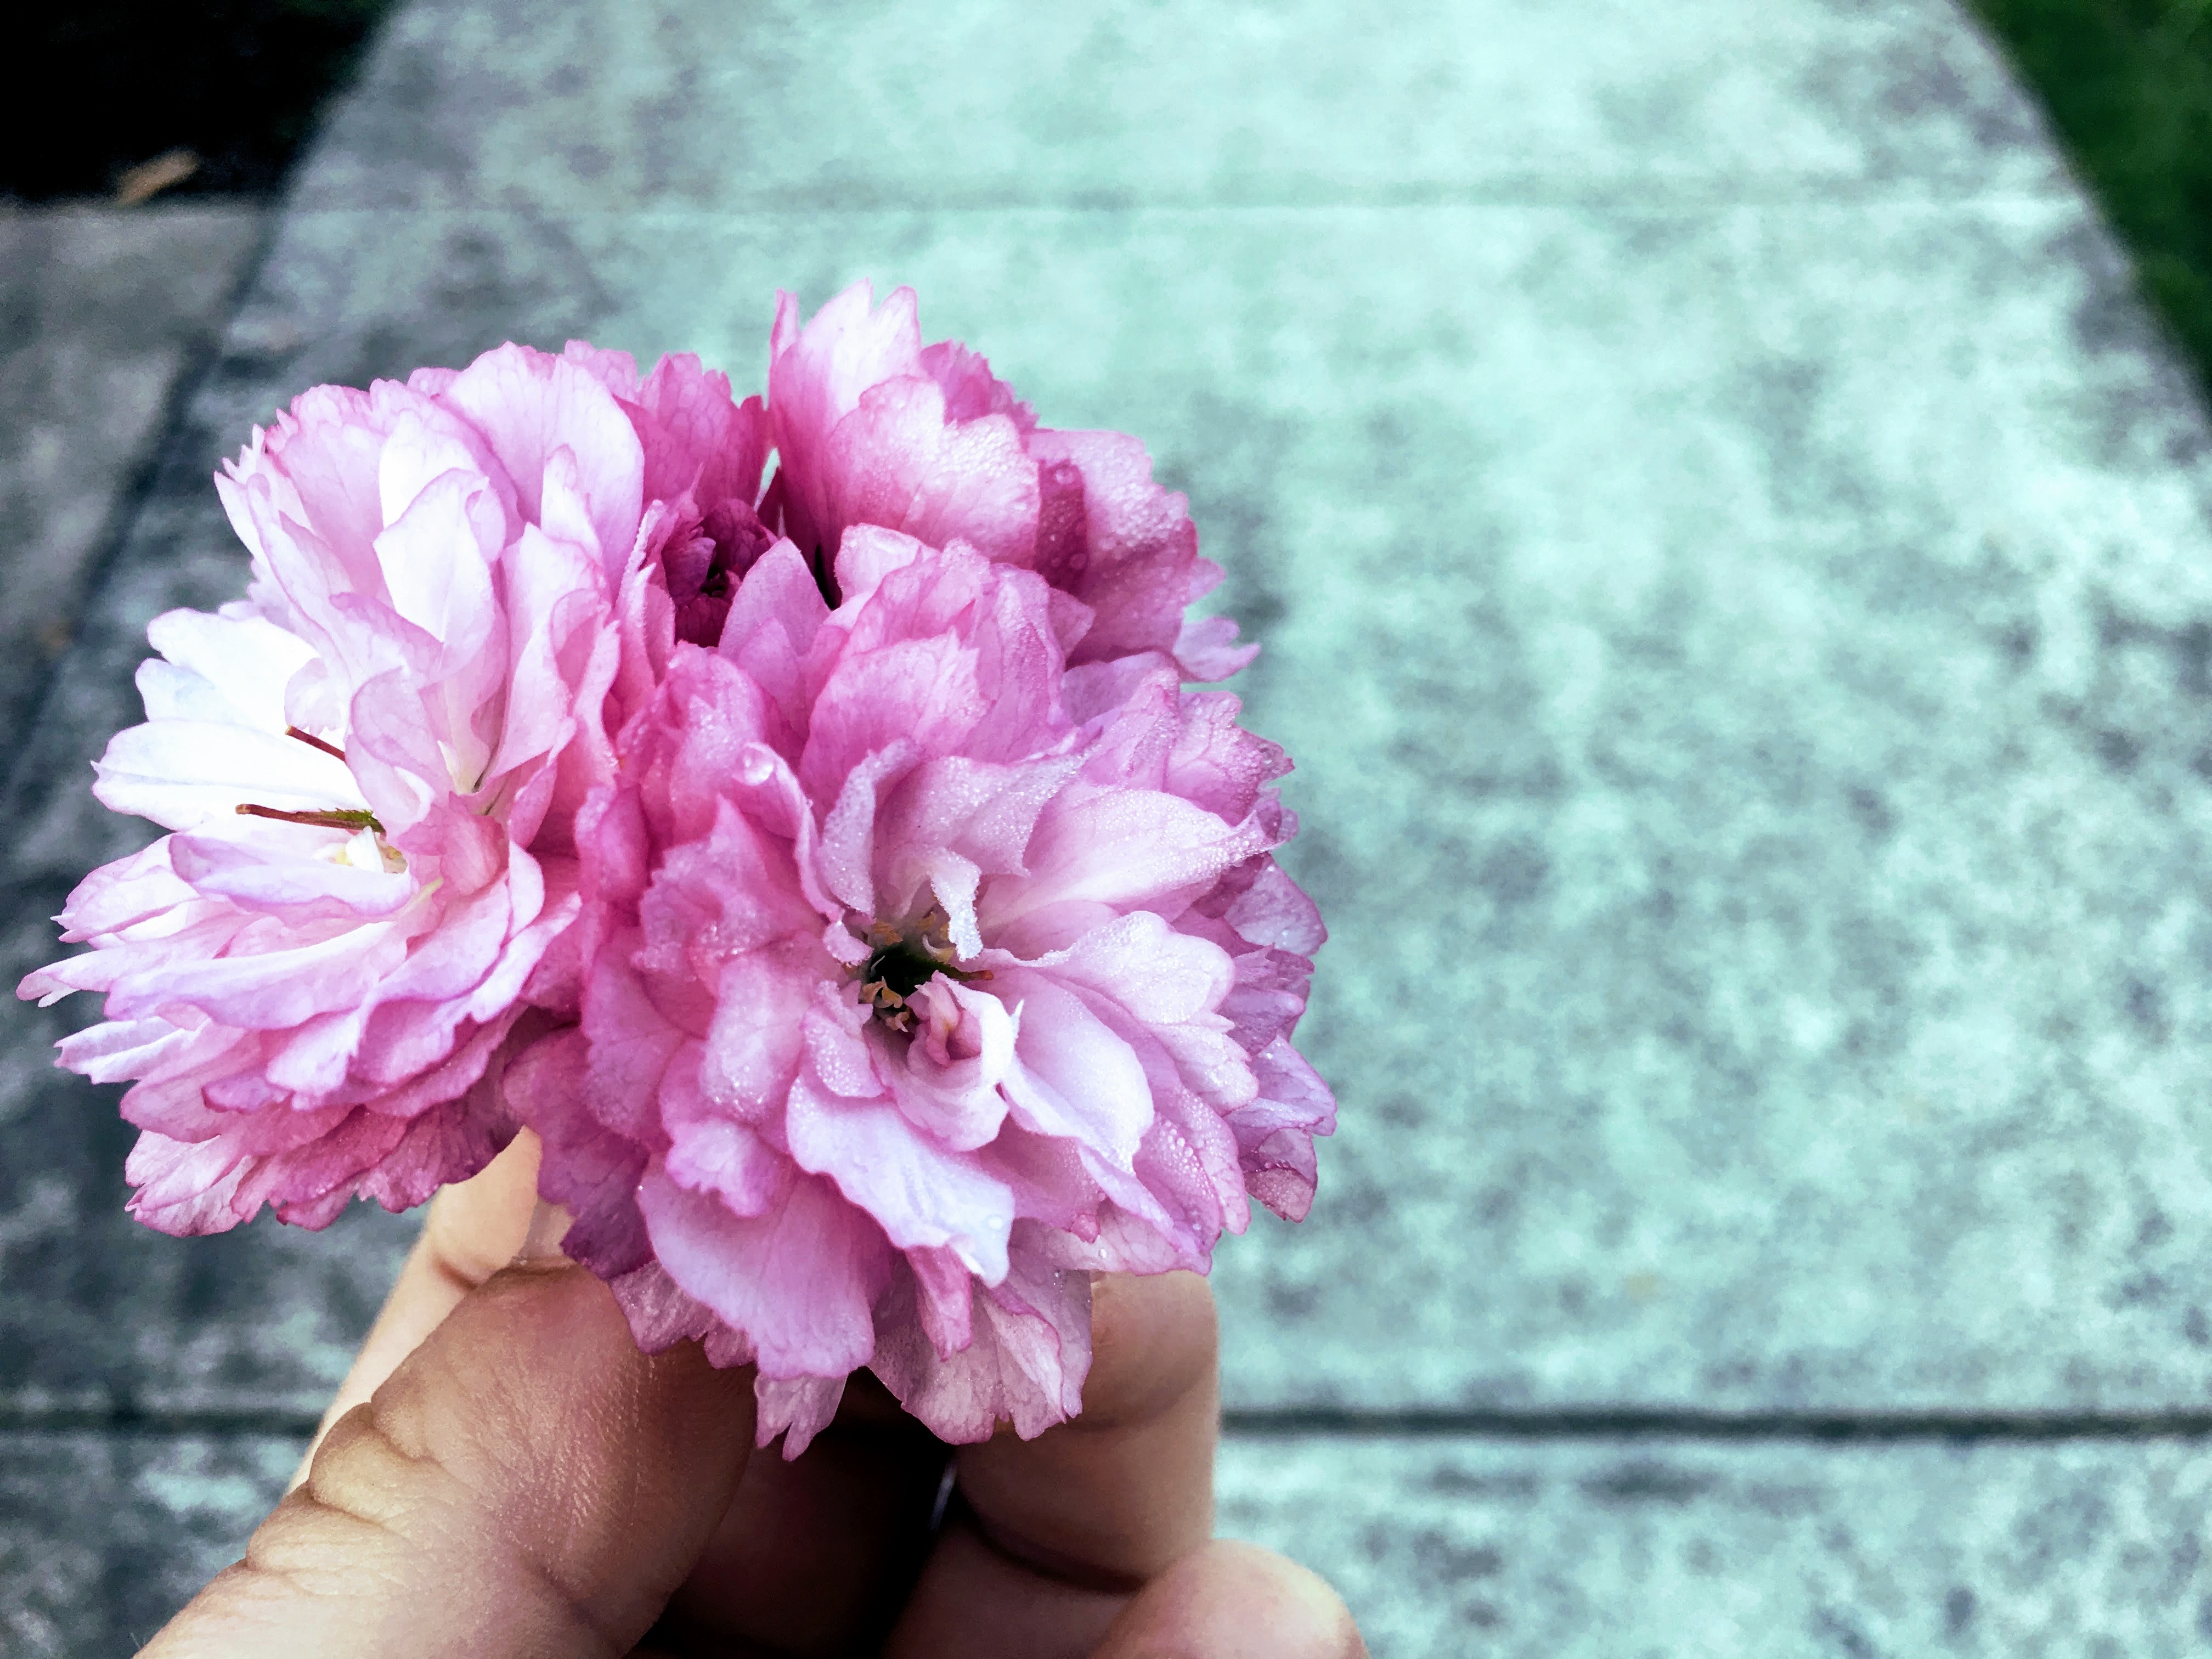
pink, flower, petal, plant, flowering plant, hand, spring, chrysanths, peony, carnation, Chinese peony, pink family, cut flowers, dianthus, blossom, floral design